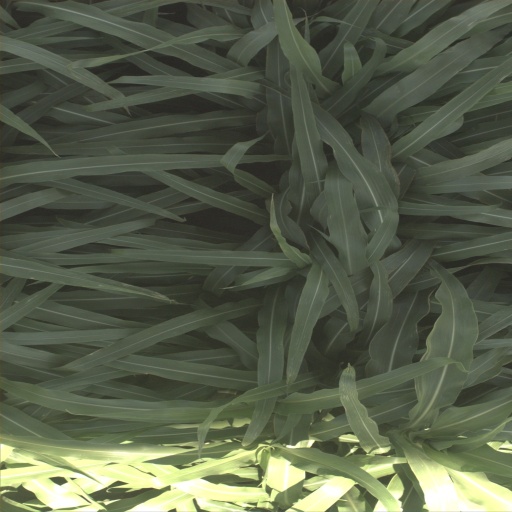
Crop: sorghum